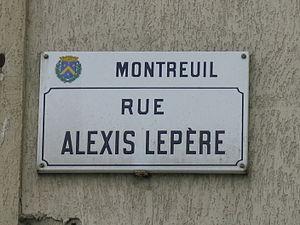
Plaque de la rue Alexis Lepère à Montreuil (Seine-Saint-Denis).